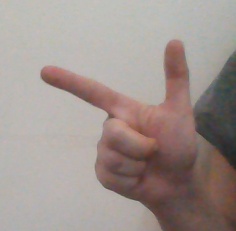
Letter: yaa